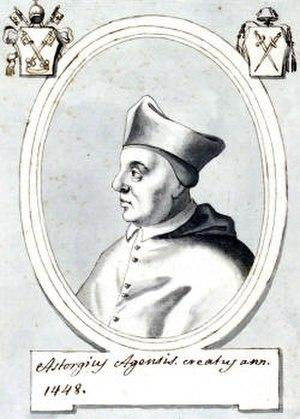
Astorgio Agnensi ou Astorgio Agnesi est un cardinal italien du XVᵉ siècle.